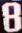
Number: 8